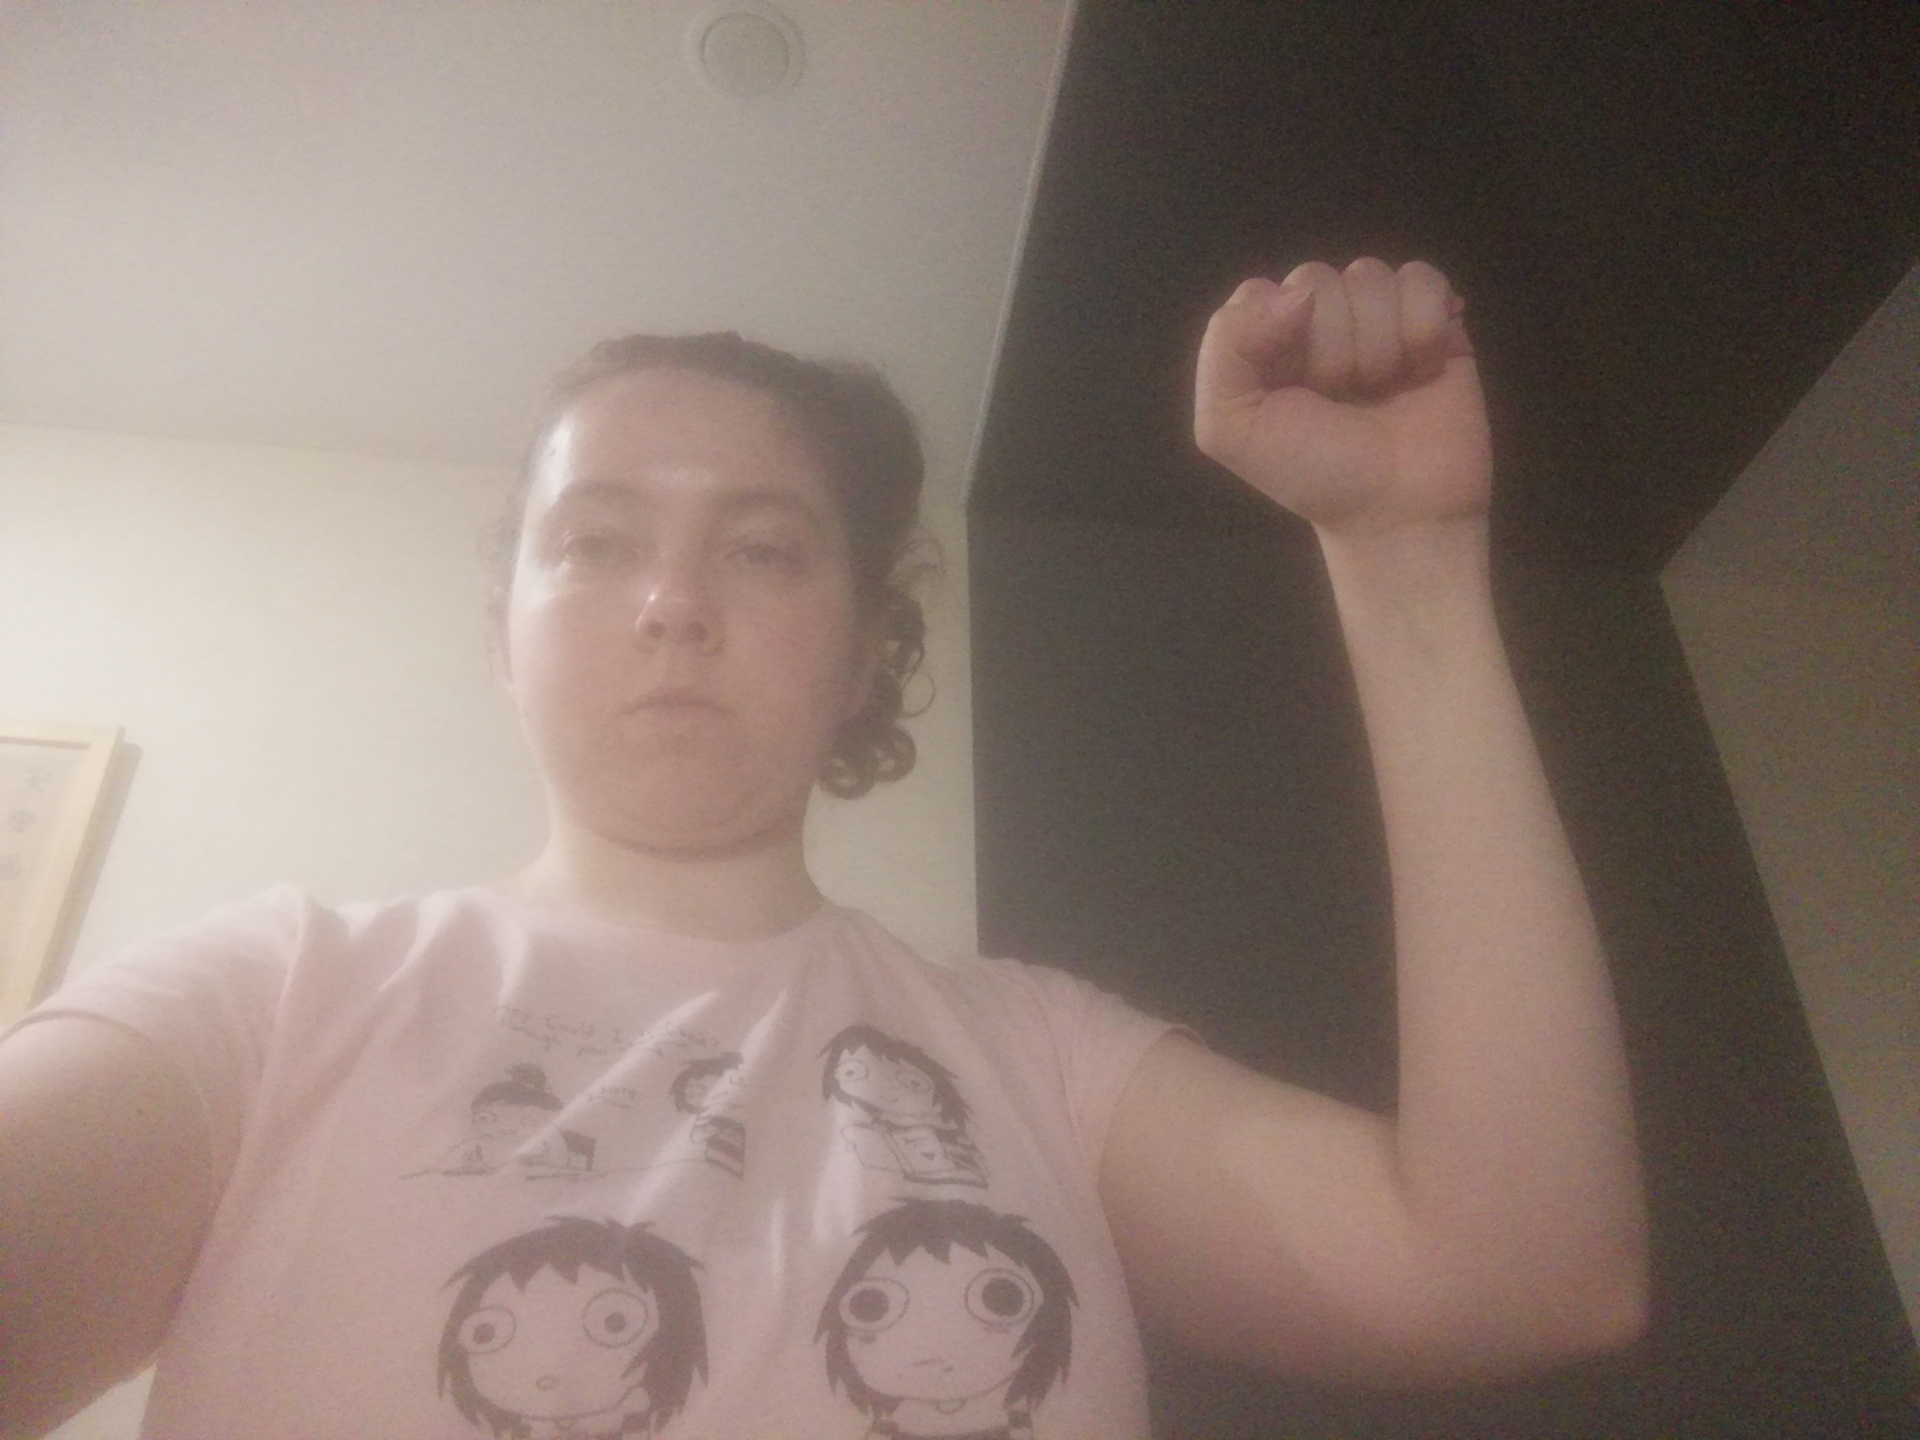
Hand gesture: fist